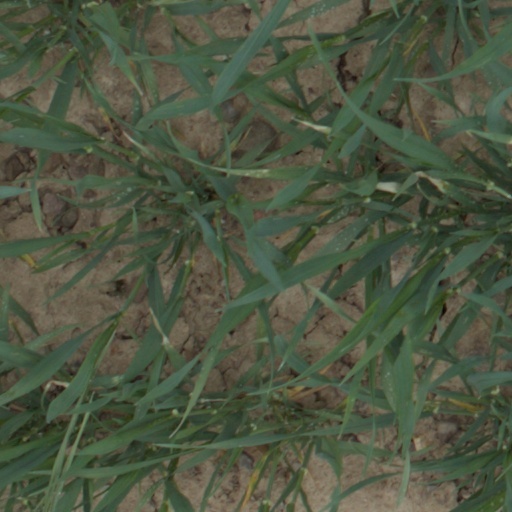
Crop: wheat